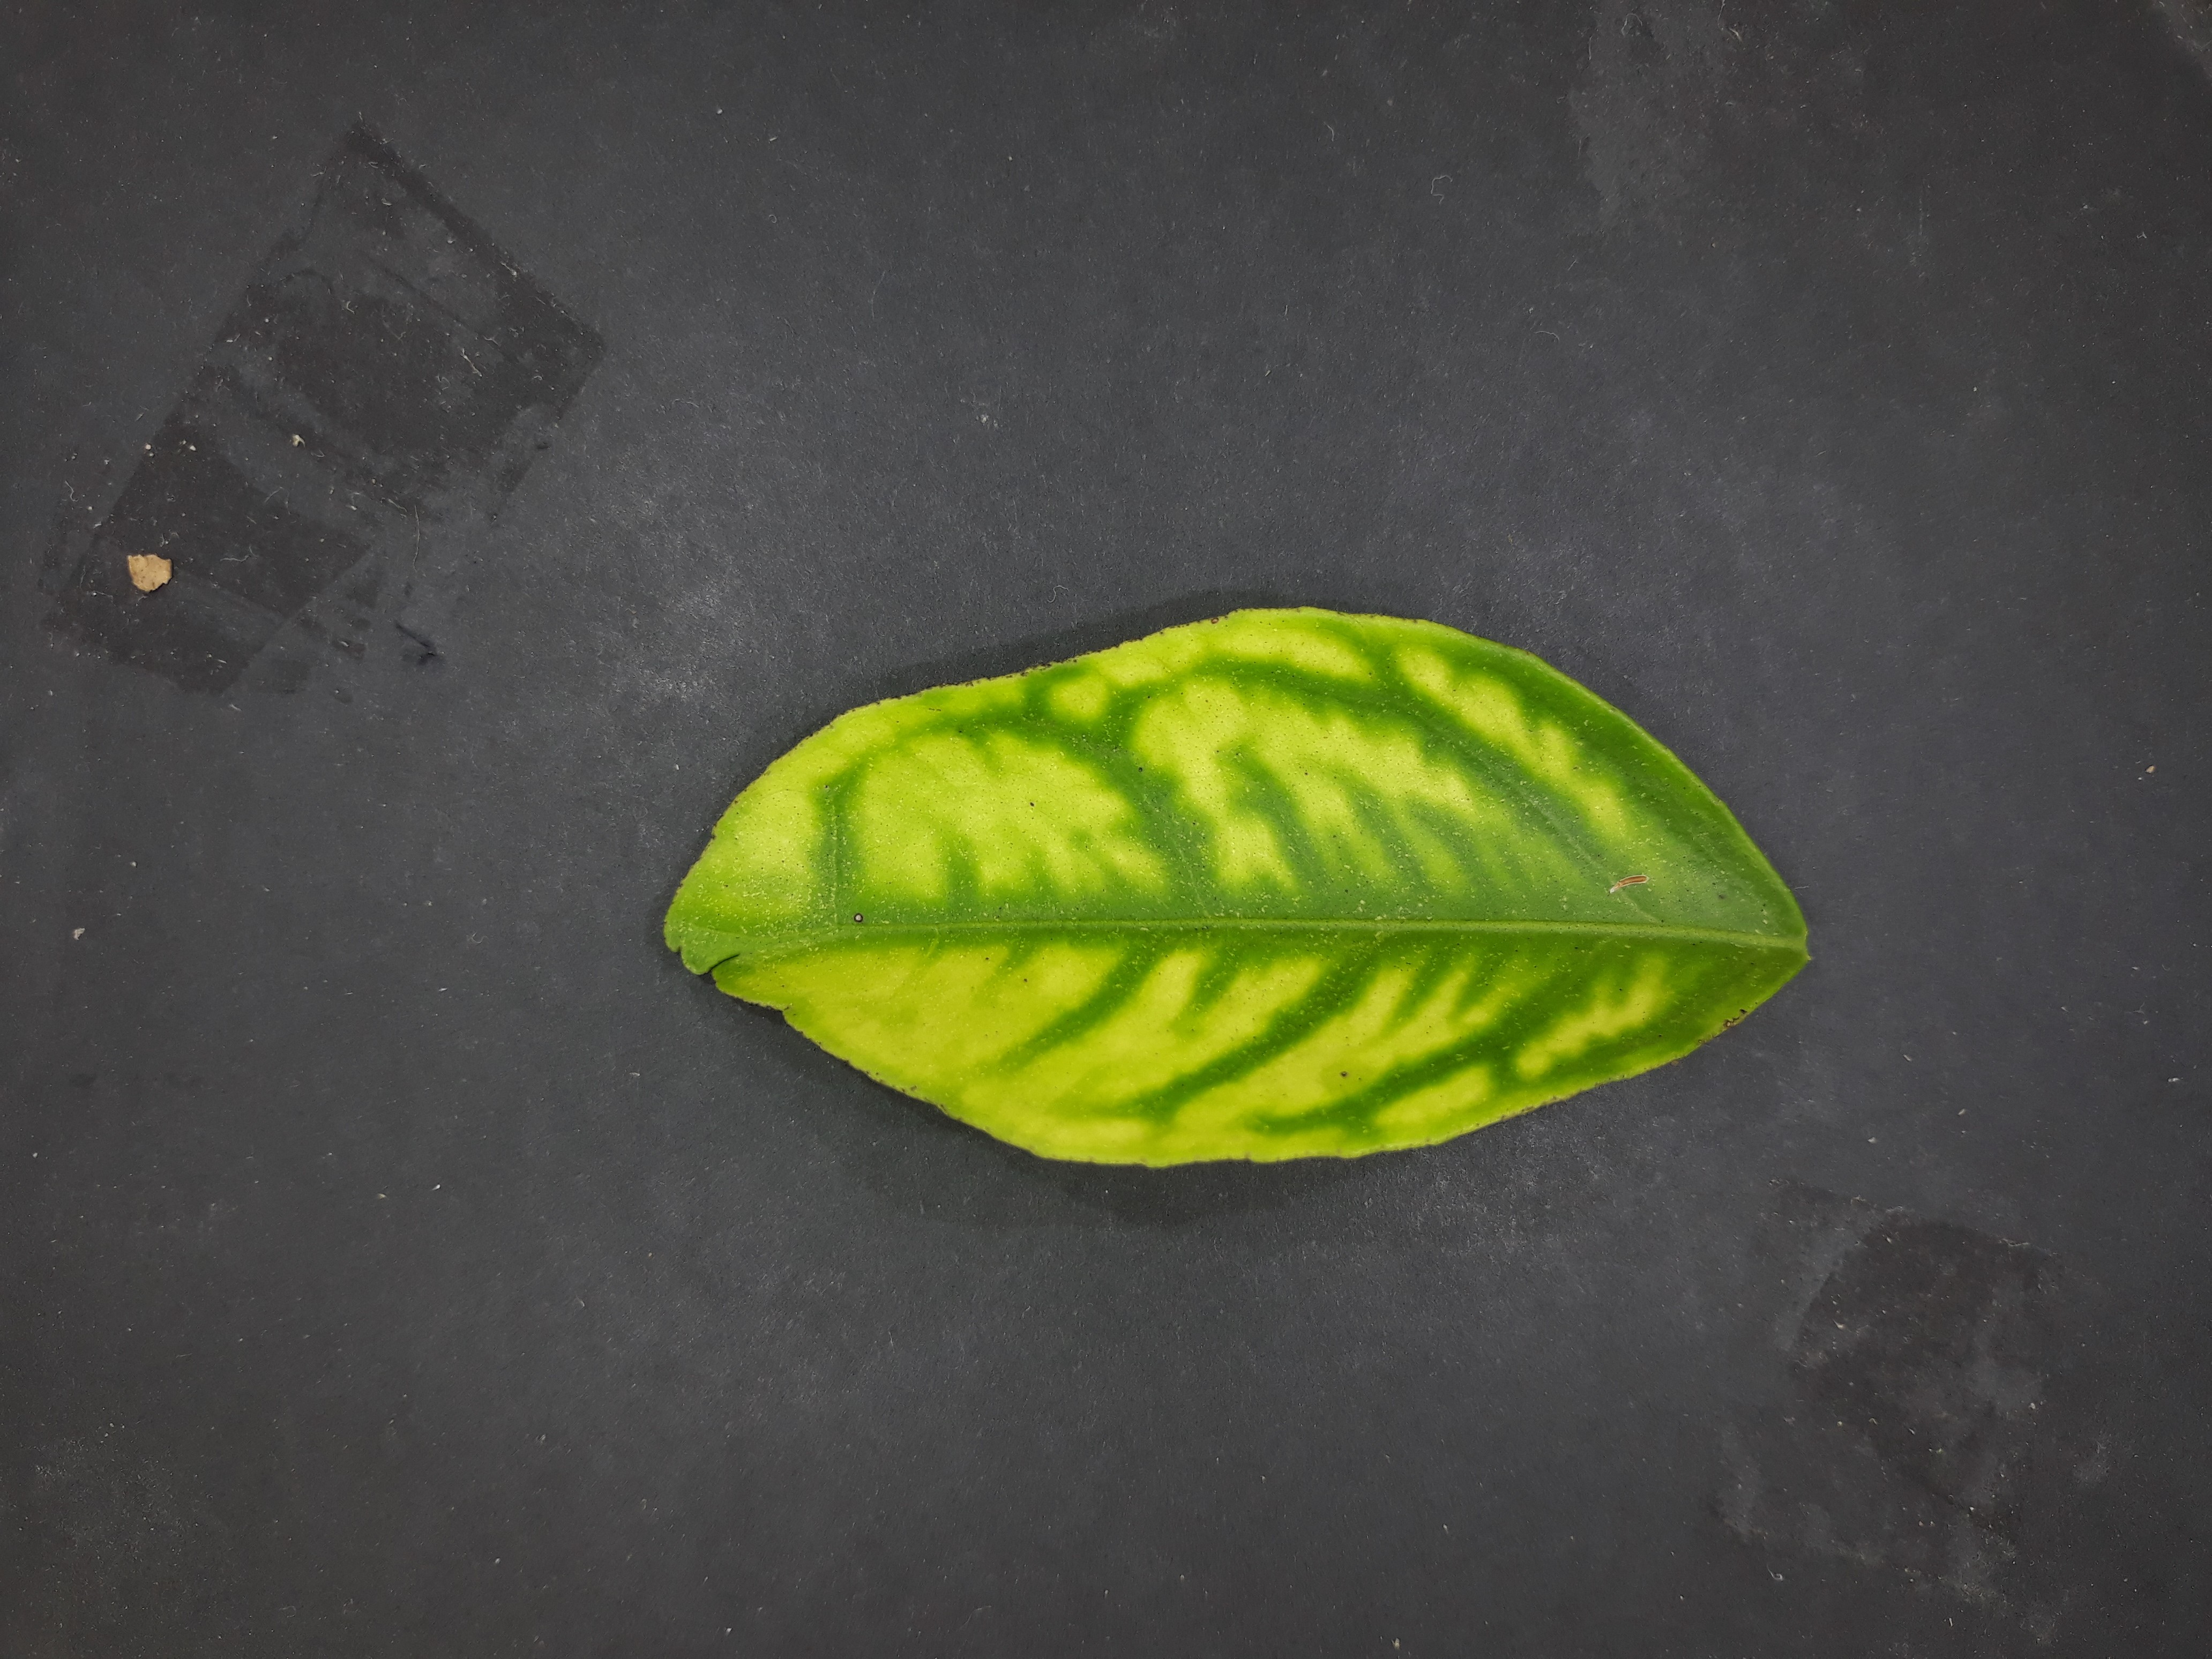
Label: Zinc deficiency (Zn)